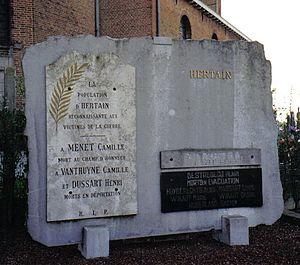
Sur la place d'Hertain, le village met à l'honneur ses combattants morts durant la deuxième guerre mondiale
Hertain est une section de la ville belge de Tournai, située en Wallonie picarde et en Flandre romane dans la province de Hainaut.